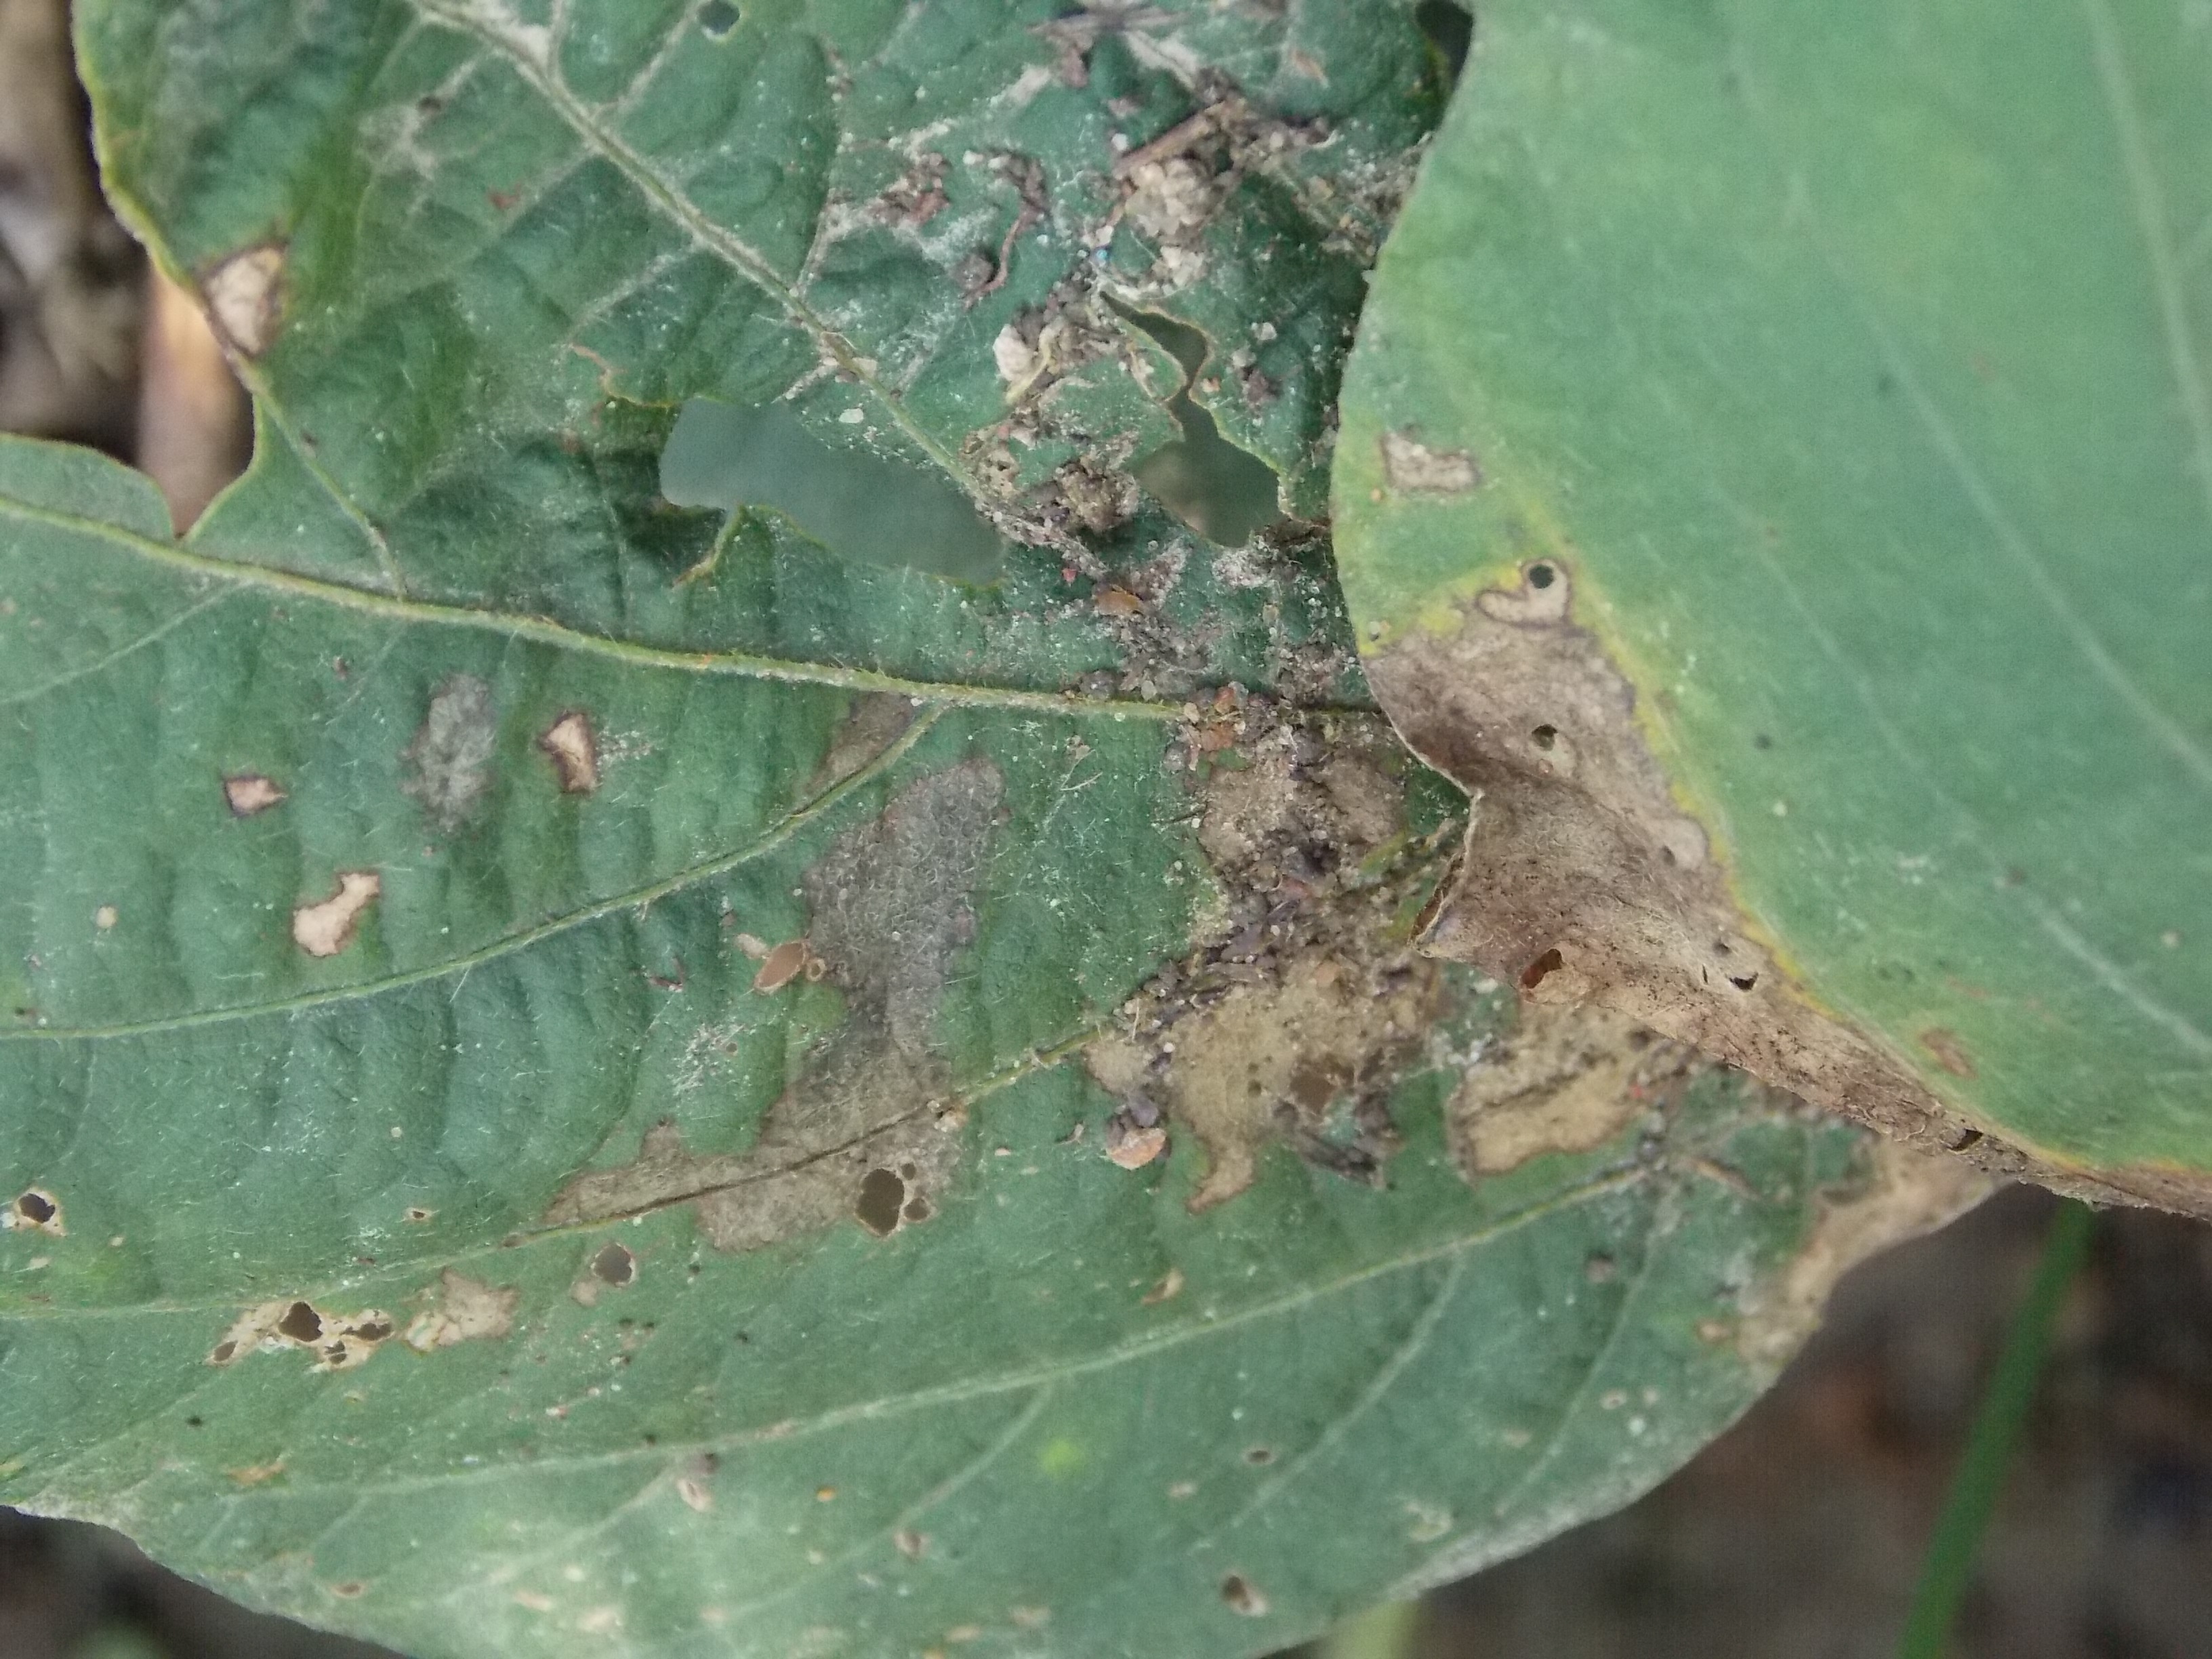
Label: Disease